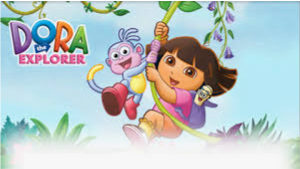
Portrait style: Cartoon Portrait